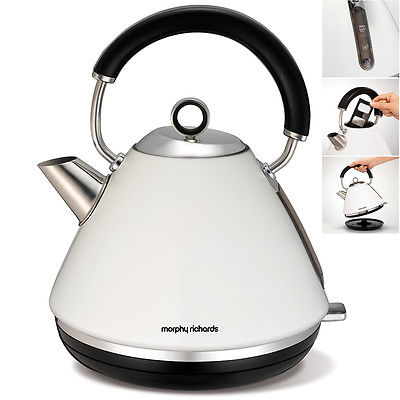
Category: kettle